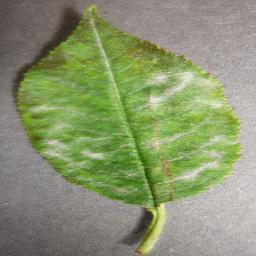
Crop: cherry
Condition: (including_sour)_powdery_mildew